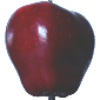
Label: Apple Red Delicious 1